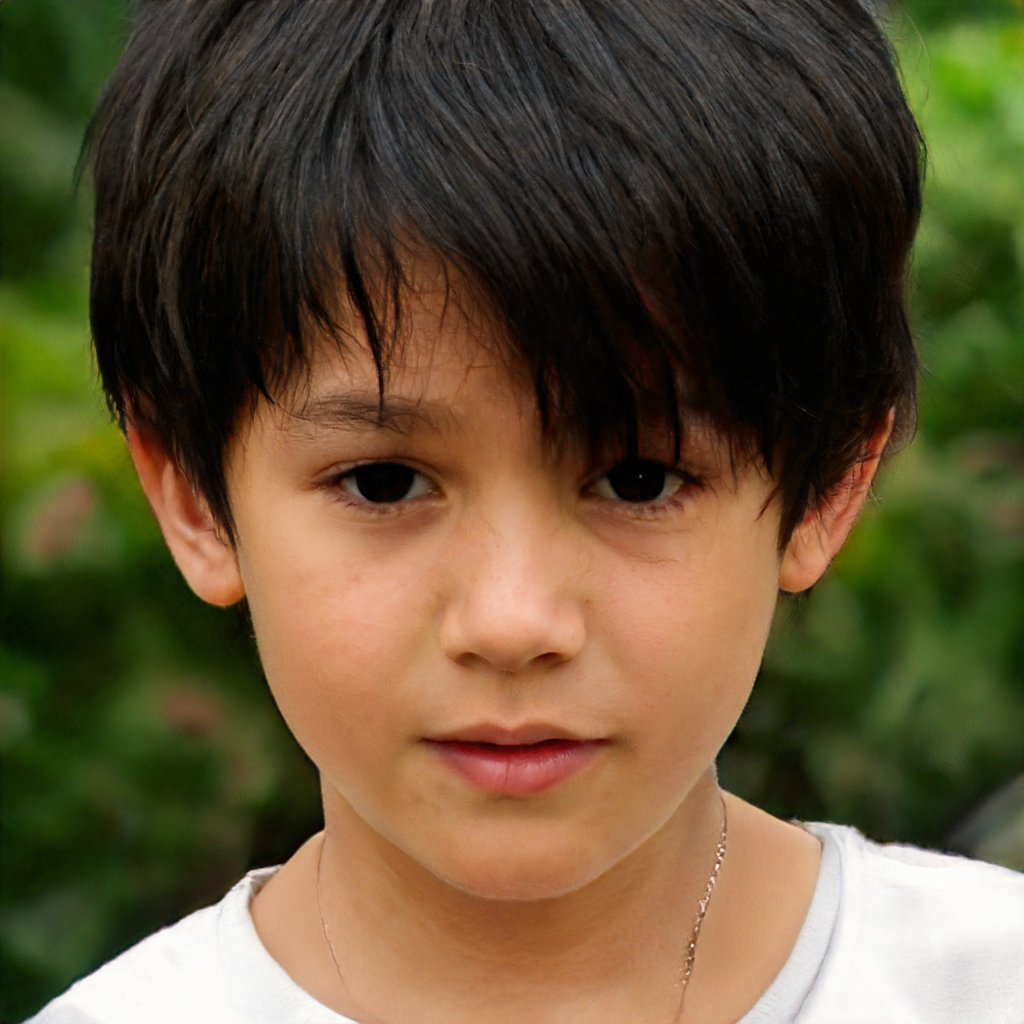
Label: No Watermark